Pascal-Désir Maisonneuve

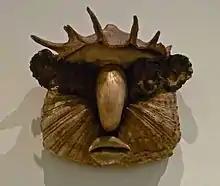
Mask of Queen Victoria, using seashells including a shell of "Lambis lambis" for the crown, "Hippopus" species for the cheeks and a cowry for the mouth

He ran a second-hand shop in Bordeaux, France. His hobbies were cycling and weightlifting. But since he was sixteen, his real passion was collecting strange objects and works of art, with an interest in art from any period. He exhibited his collection in his shop. This passion led him to restoring Gallo-Roman mosaics. These mosaics now form part of the collections in the museums of Périgueux and Bordeaux. Maisonneuve also decorated a few castles in the vicinity of Bordeaux.